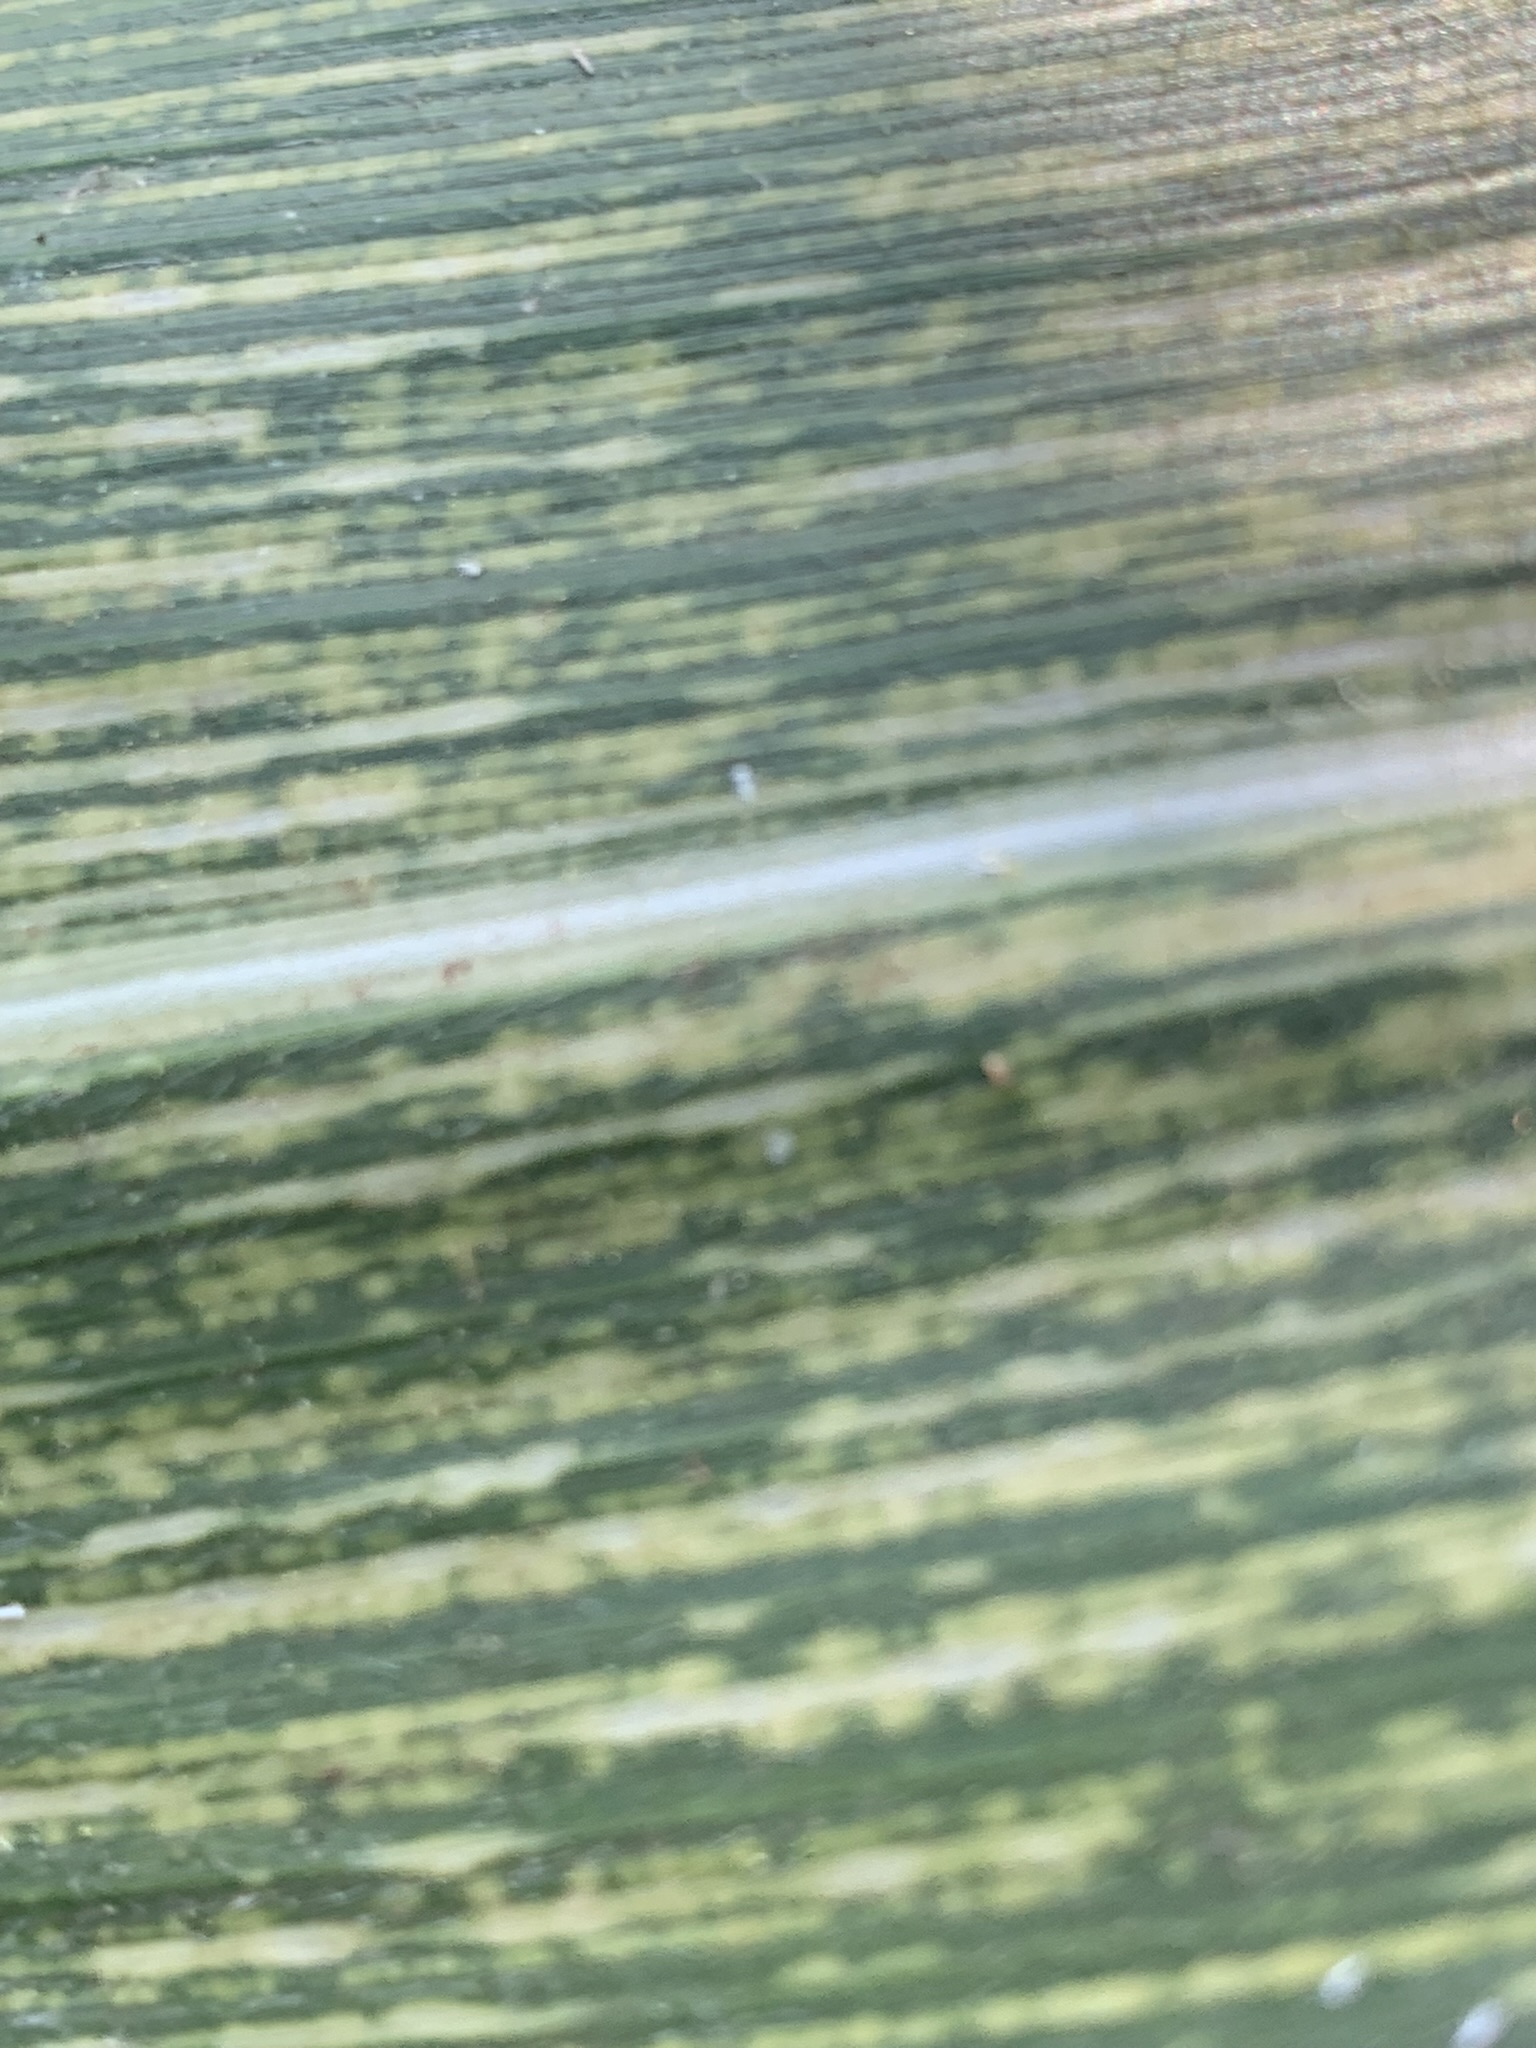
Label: MSV